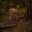
Label: deer